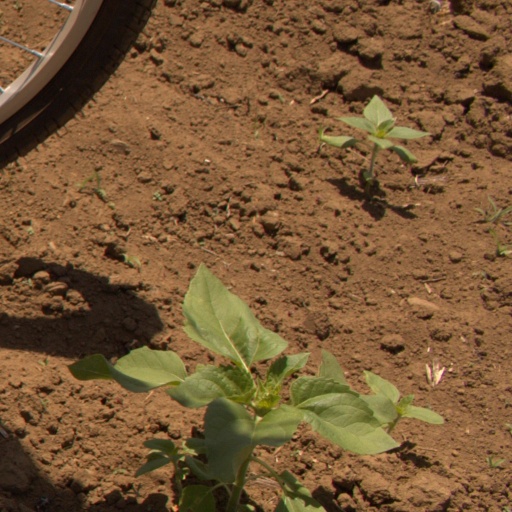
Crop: Jerusalem artichoke